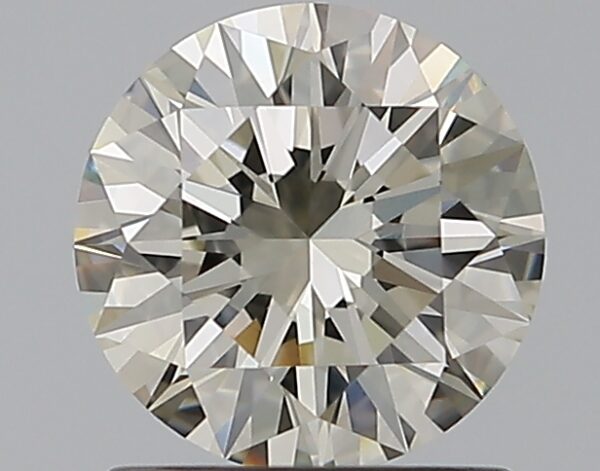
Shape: round
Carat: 1.02
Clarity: VVS2
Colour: L
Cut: EX
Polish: EX
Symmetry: EX
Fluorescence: F
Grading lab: GIA
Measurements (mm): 6.47 x 6.5 x 3.96